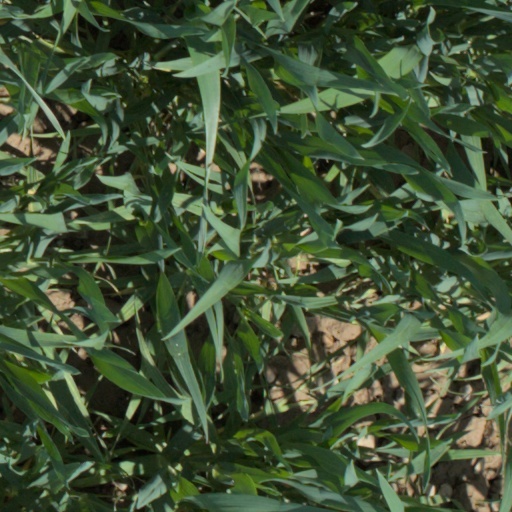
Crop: wheat